Rockets Hockey Club

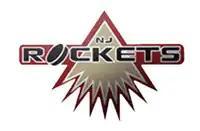
former logo

The Rockets have produced a number of alumni playing in higher levels of junior hockey, NCAA Division I, Division III college and professional programs, including: